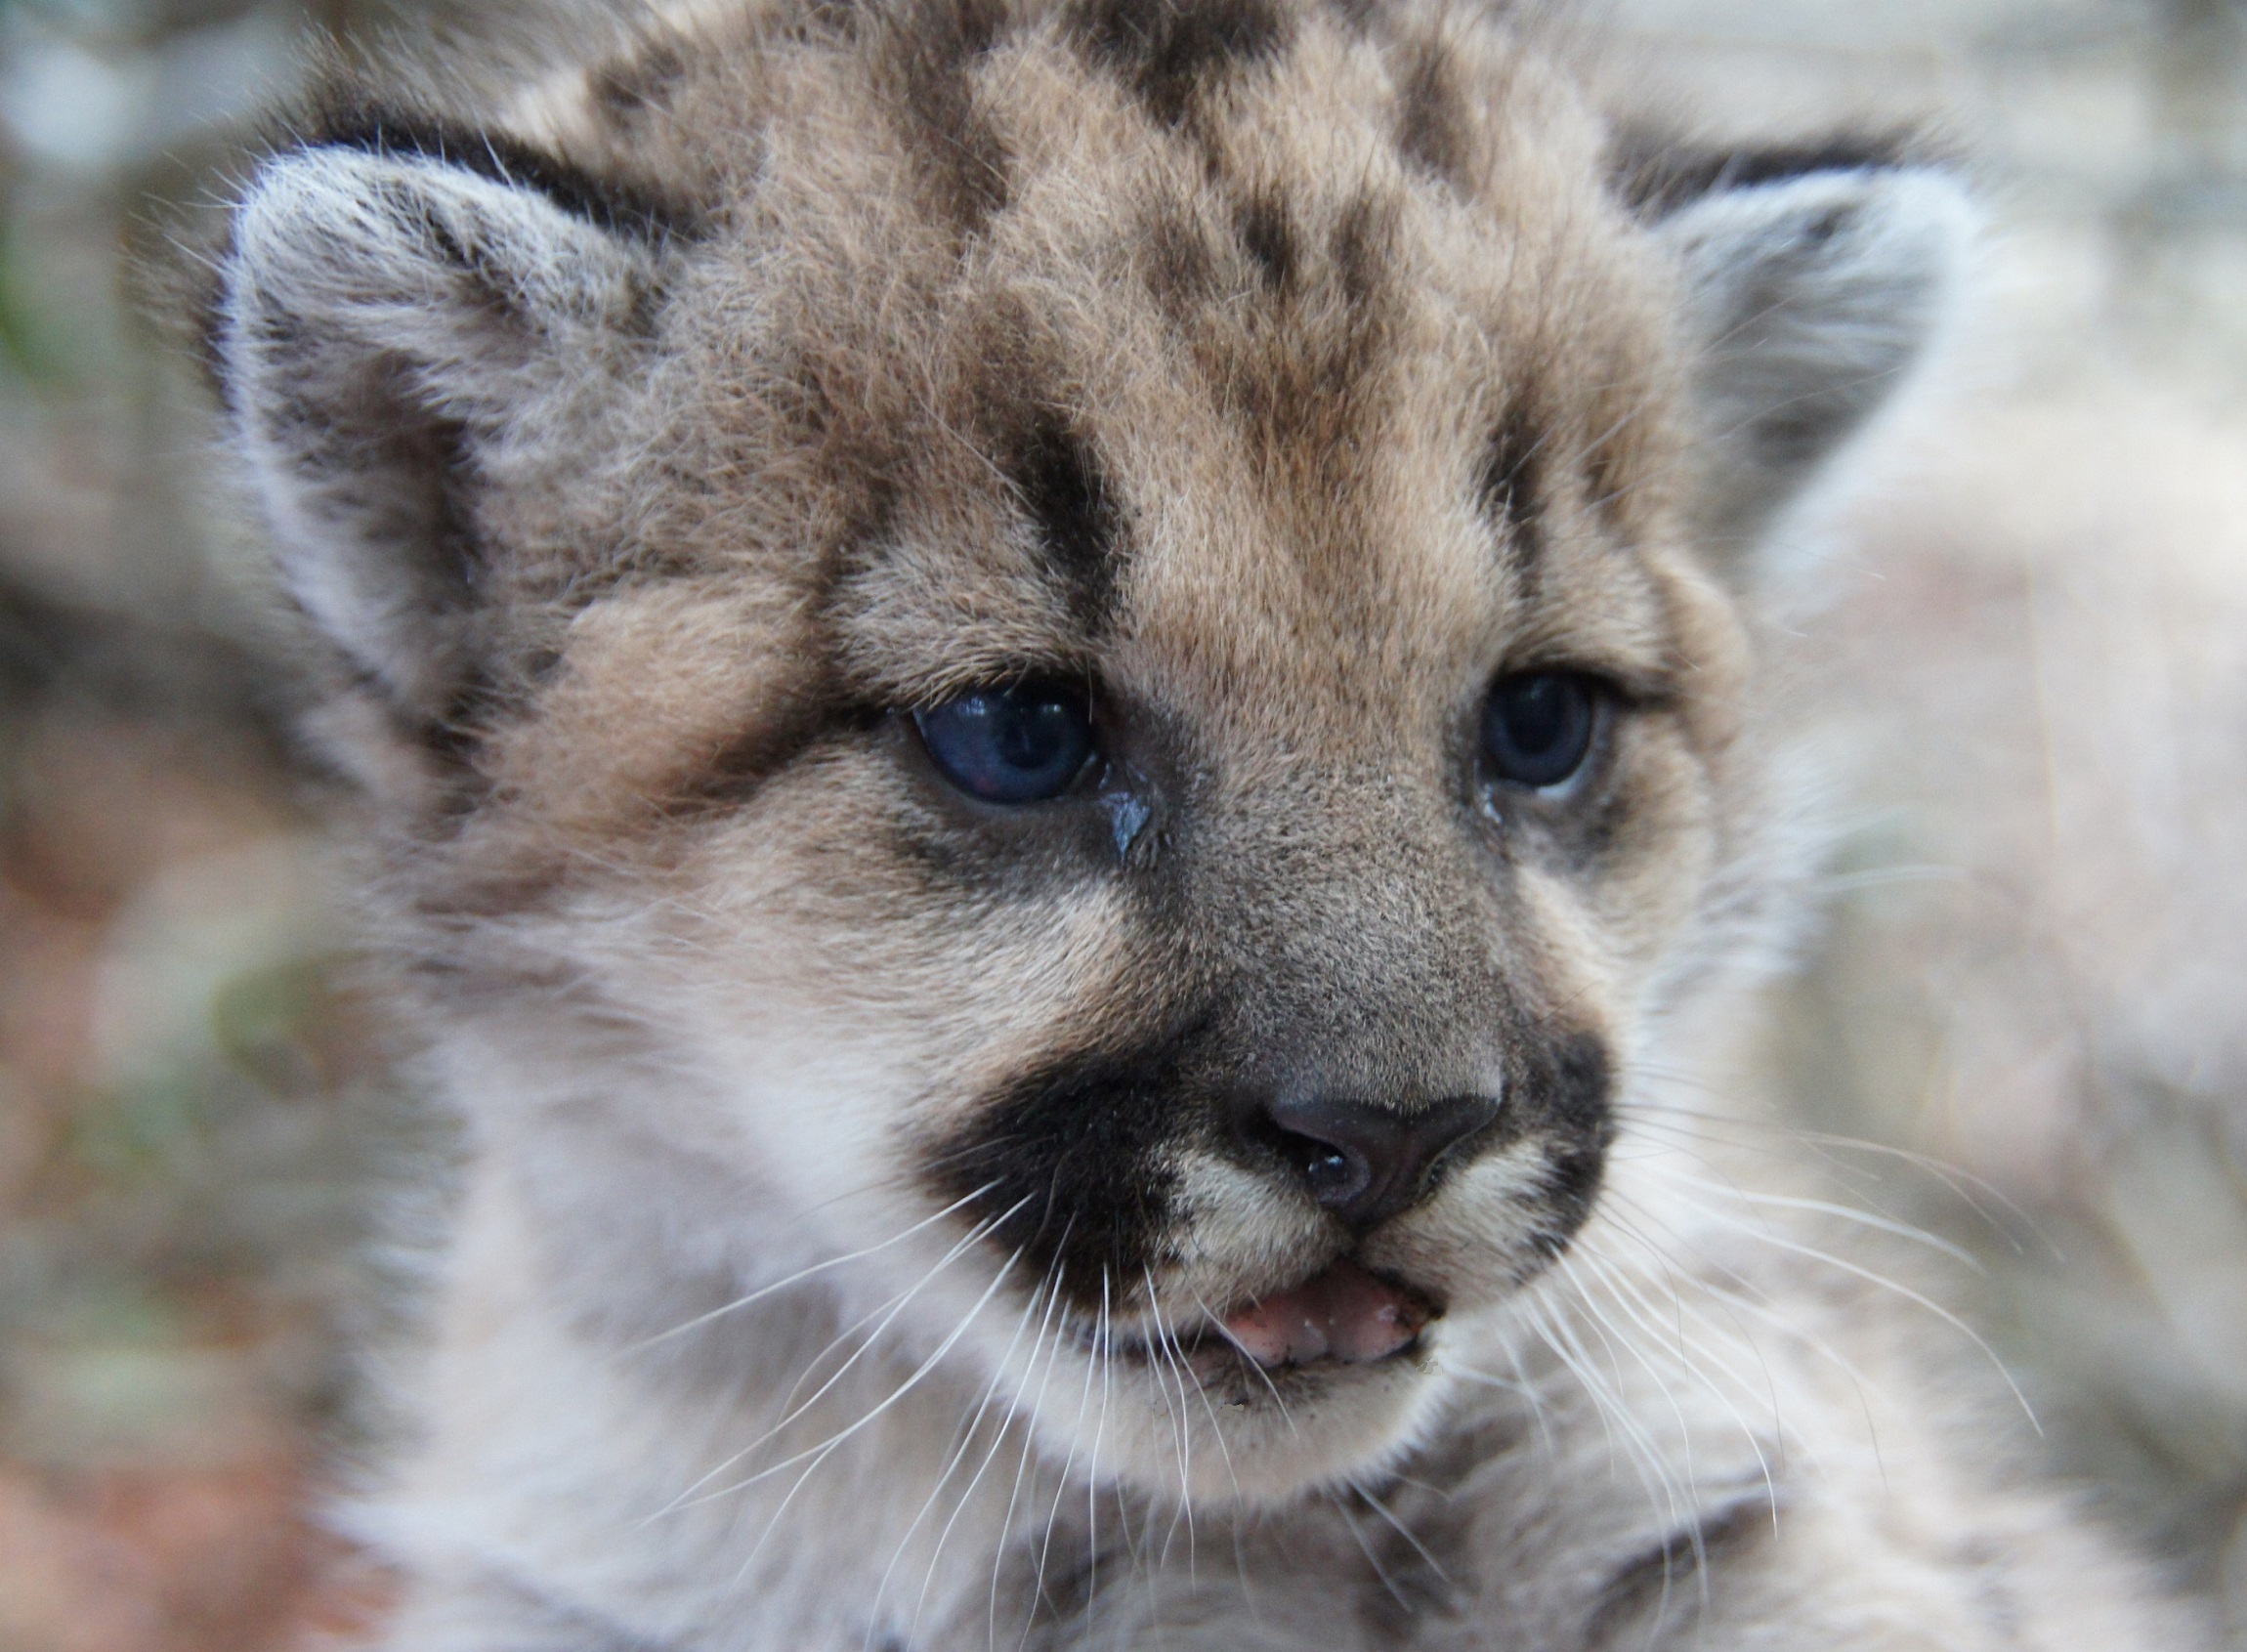
nature, cute, looking, wildlife, zoo, portrait, young, cat, feline, mammal, fauna, lion, close up, cheetah, face, whiskers, snout, head, vertebrate, cub, cougar, mountain lion, puma, big cats, small to medium sized cats, cat like mammal